N.E.R.D.

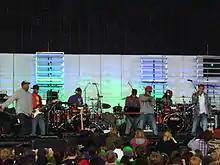
N.E.R.D. performing at the Virgin Festival in Ontario, Canada, 2009

From April to June 2008, the band toured with Kanye West as an opening act along with Rihanna and Lupe Fiasco as part of the Glow in the Dark Tour. On June 13, they gave an energetic performance at the Isle of Wight festival, however they almost missed their scheduled show because they didn't know where the island was. On June 25, they performed in front of 40,000 people at the Isle of MTV 2008 at the Floriana granaries, Malta with free admission.